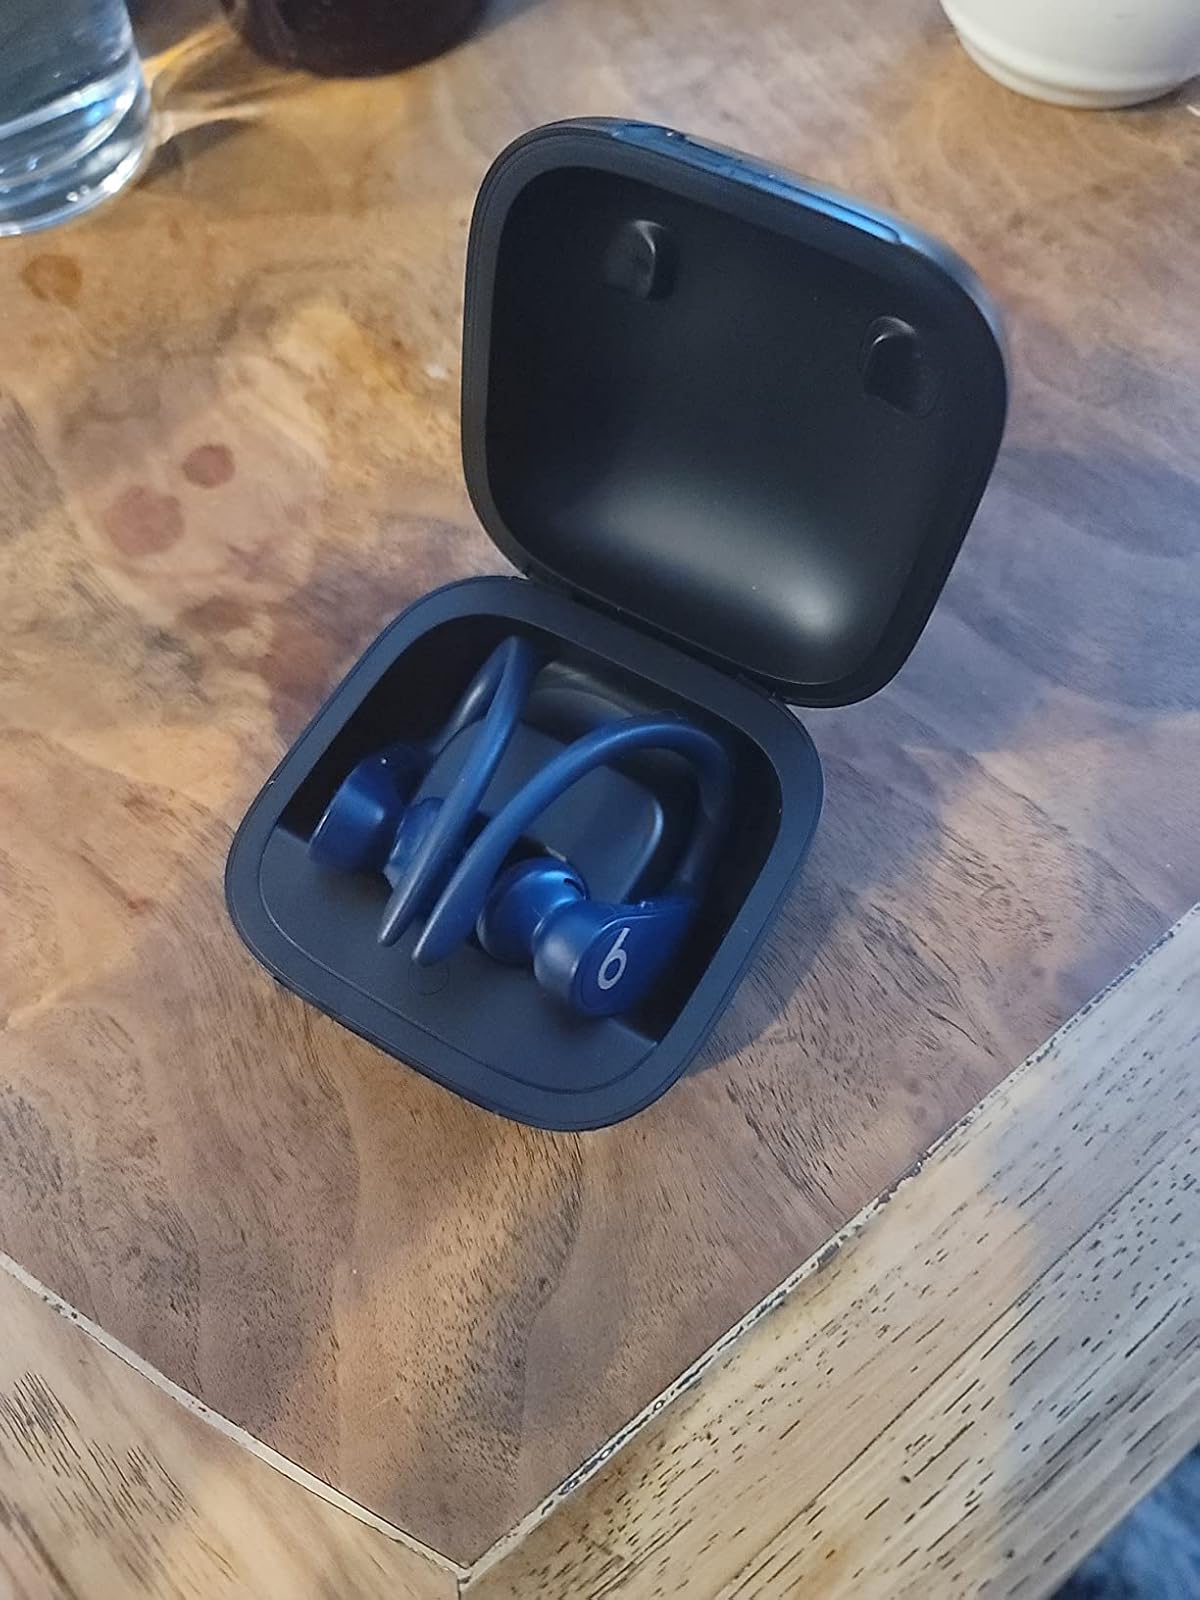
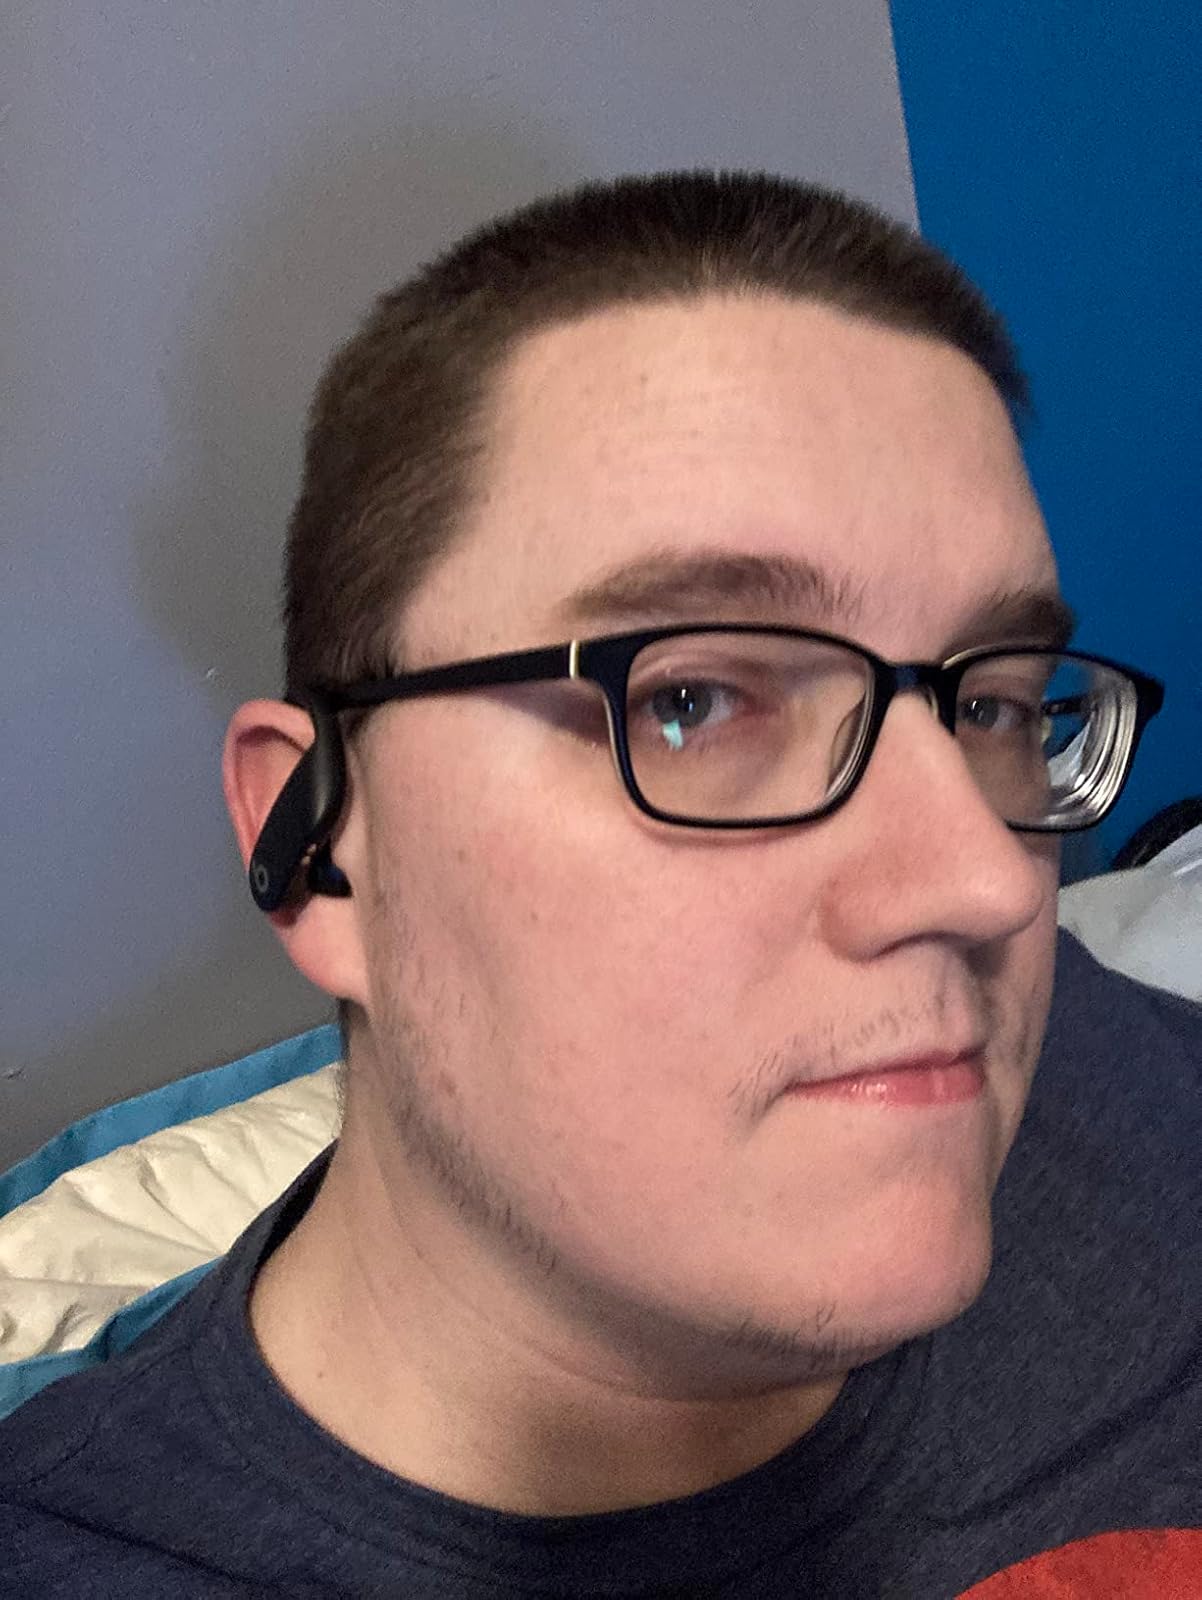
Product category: earbuds
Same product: yes